Worlds (short story collection)

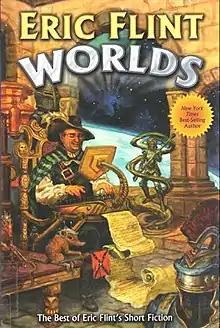
cover of the first edition

Worlds is a collection of science fiction and fantasy short stories by Eric Flint. It was first published in hardcover and ebook format by Baen Books on February 1, 2009; a paperback edition was issued by the same publisher in October 2011.